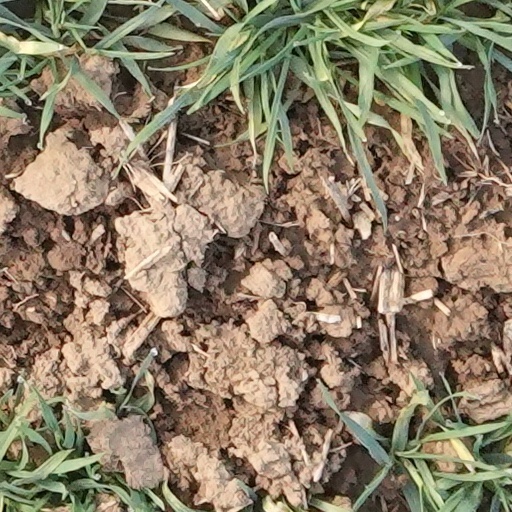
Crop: wheat